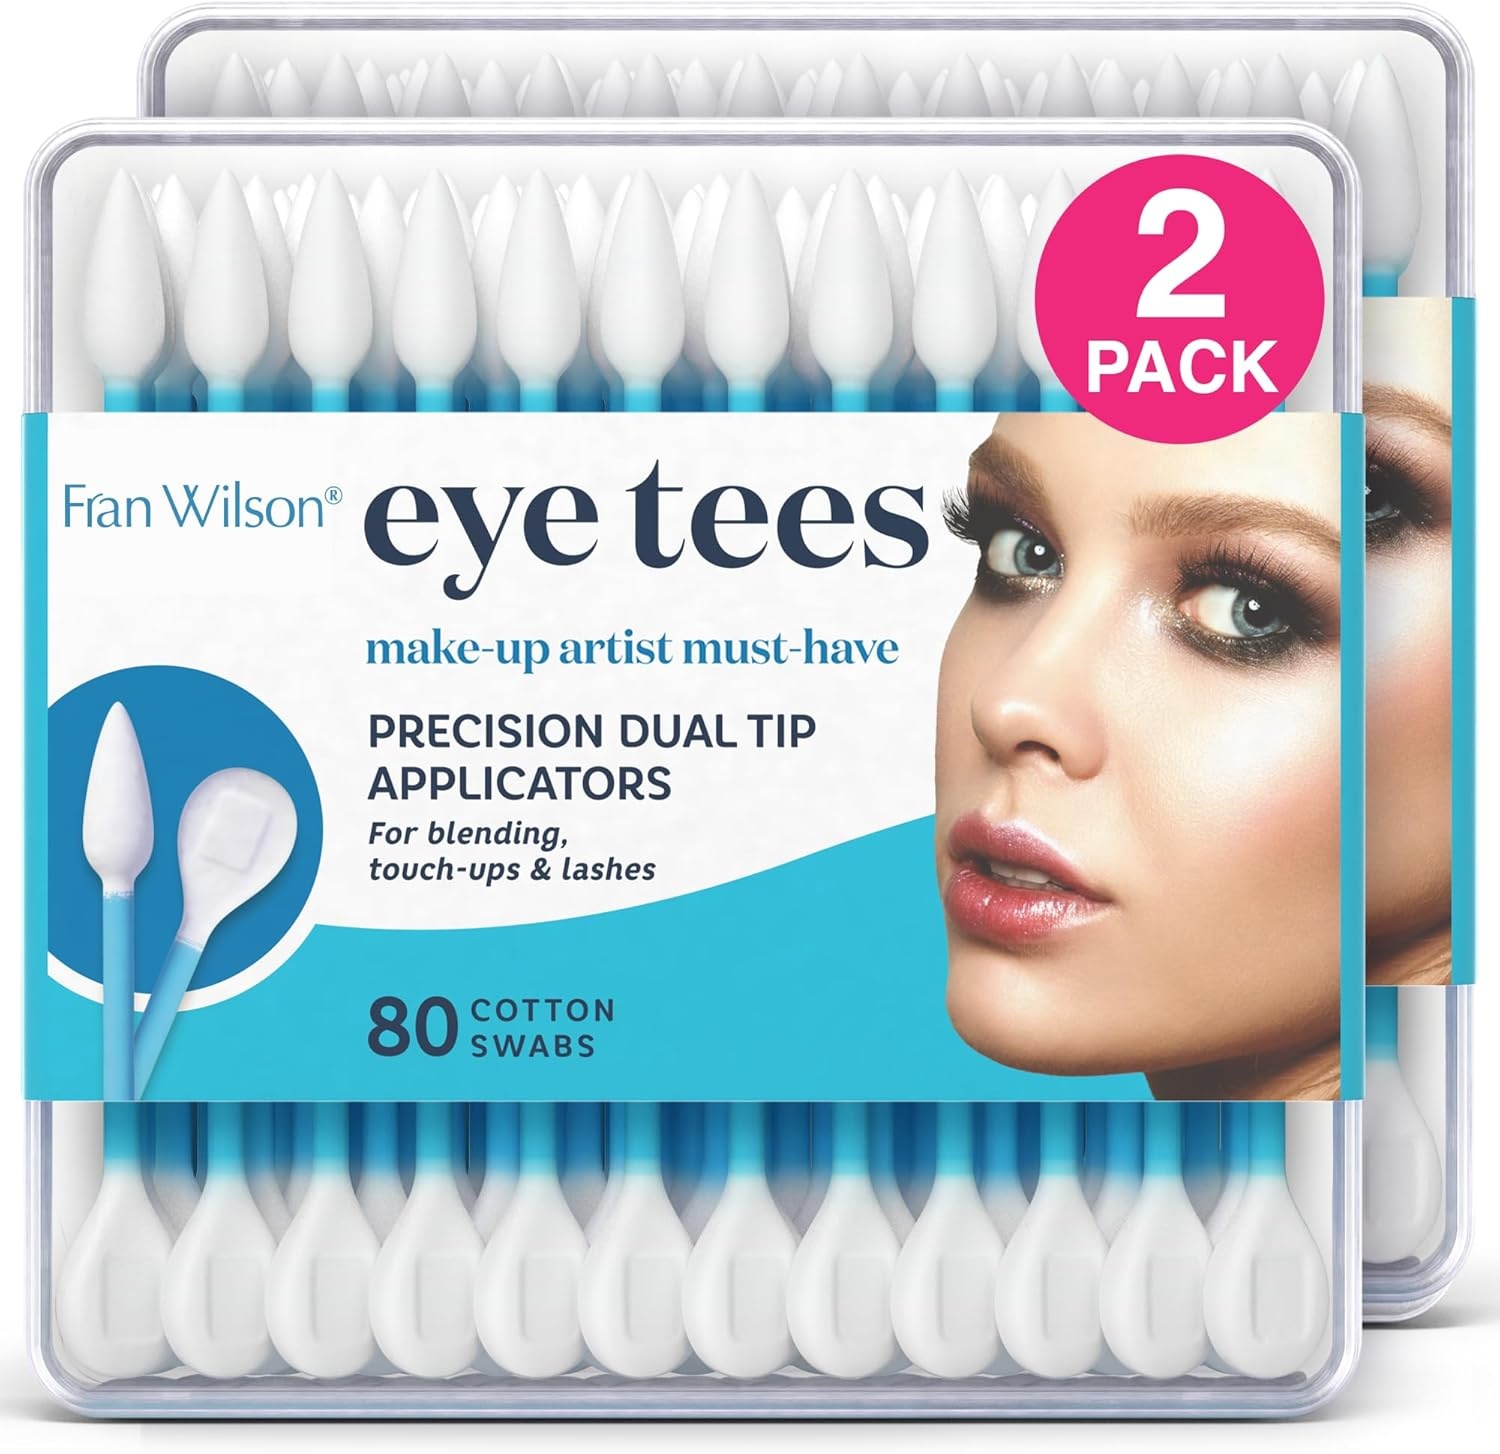
Fran Wilson EYE TEES COTTON TIPS 80 Count (2 PACK) - Precision Makeup Applicator, Double-sided Swabs with Pointed and Rounded Ends for Perfect Blending, Effective Cleaning and Precise Touch-ups
Overview Size : 80 Count (Pack of 2) Brand : Fran Wilson Material : Cotton Product Benefits : Provides precision application, perfect blending, and gentle, effective cleaning for various tasks. Shape : Rectangular About this item PRECISION MAKEUP APPLICATOR - soft, double-sided cotton swabs pointed at one end, rounded at the other, for precision application, perfect blending and gentle, effective cleaning. DOUBLE-SIDED COTTON SWABS – Perfect for cleaning small, hard-to-reach areas or applying and correcting makeup with precision. Useful for beauty routines, nail care, and more. IDEAL FOR DELICATE AREAS – Perfect for cleaning the eye area, applying makeup remover, or adjusting eyeliner with control and care. COMPACT AND TRAVEL-FRIENDLY – Includes 80 cotton tips in a resealable pack, making them hygienic and easy to carry in your makeup bag or travel kit. PACK OF TWO - each pack comes with 80 cotton swabs. They are made in Thailand
Brand: Fran+Wilson
Category: Health & Beauty > Personal Care > Cotton Swabs